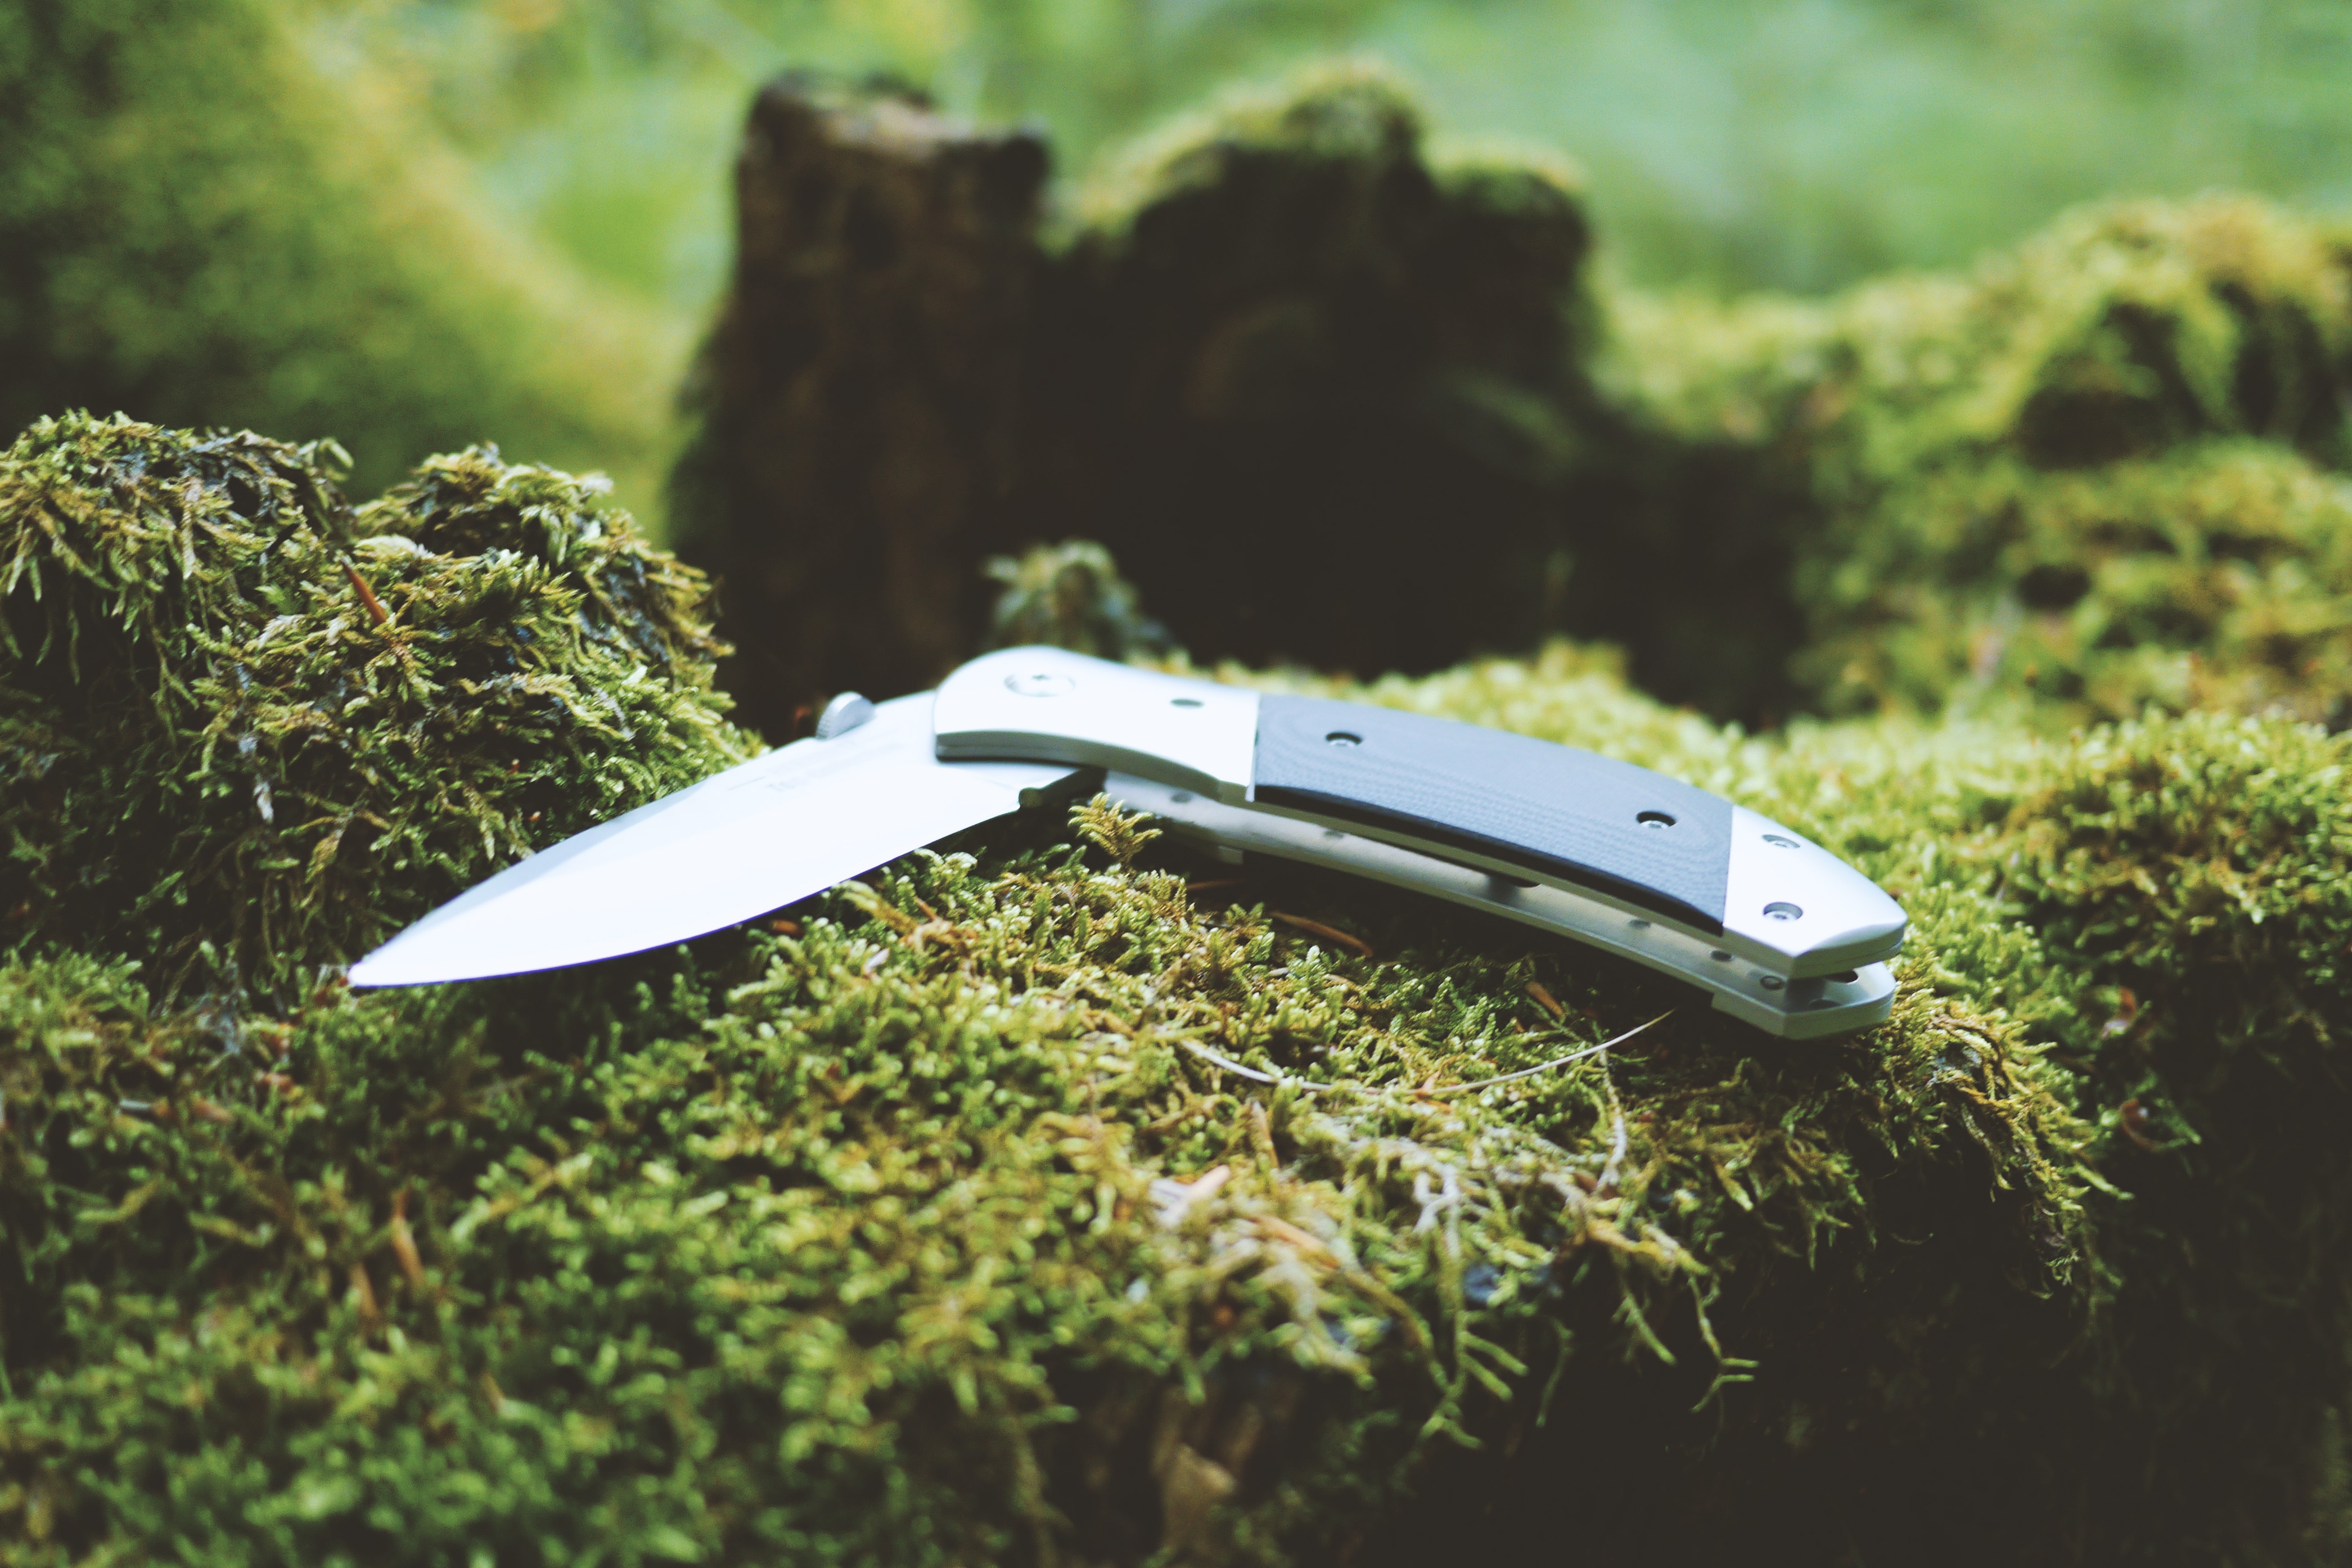
nature, grass, outdoor, sharp, wing, leaf, moss, environment, green, equipment, camping, weapon, knife, ecosystem, jackknife, surfing equipment and supplies, outdoor knife, camping equipment